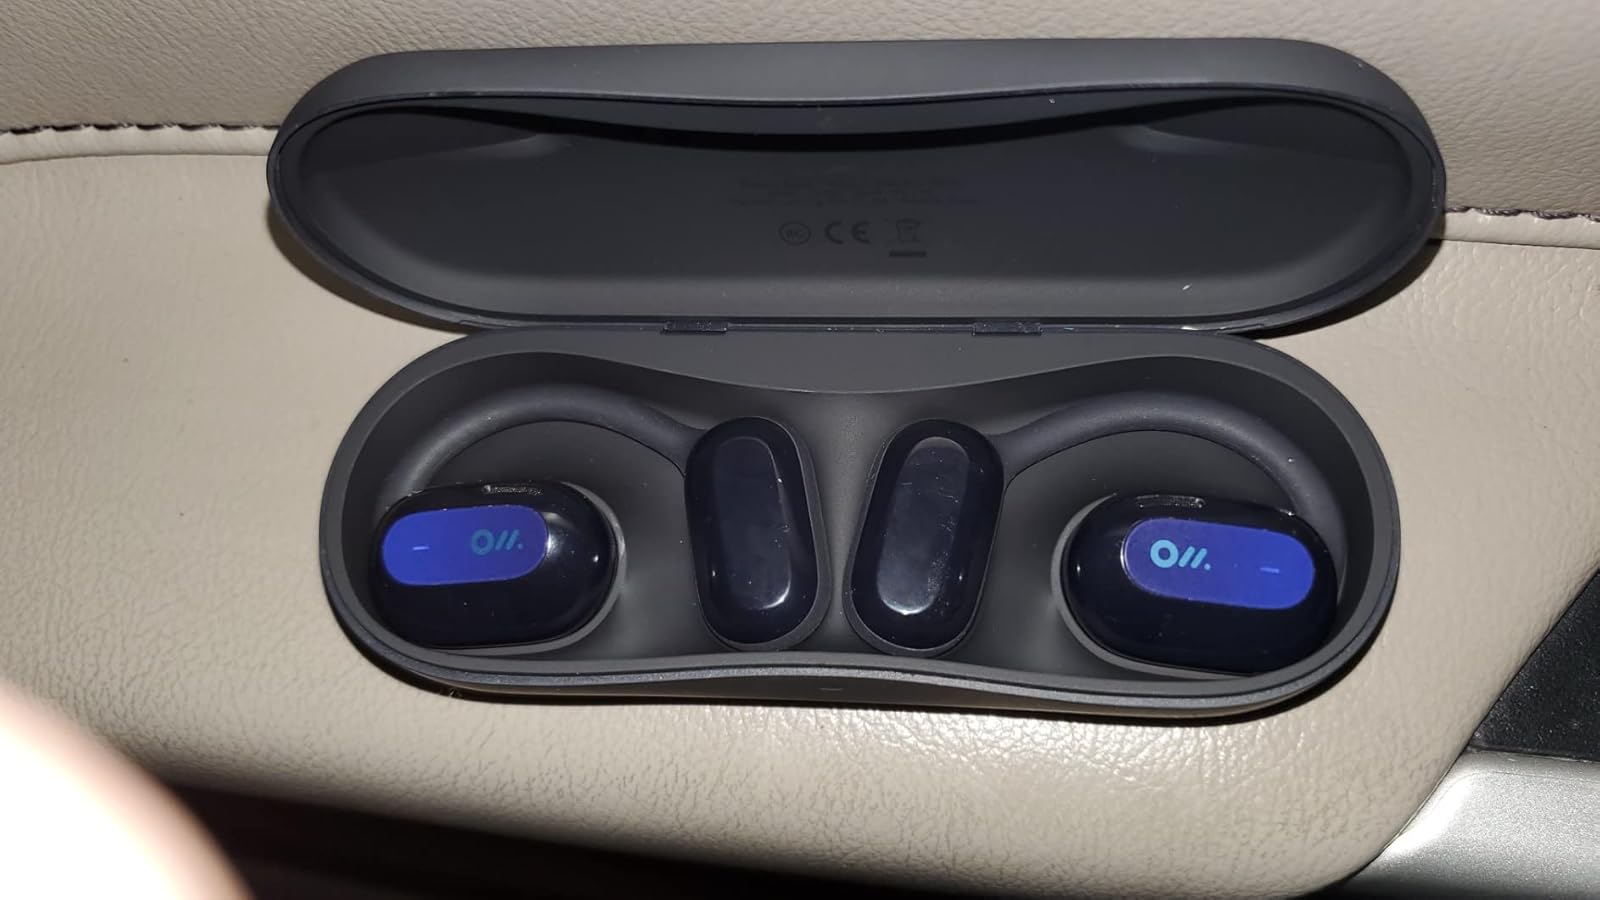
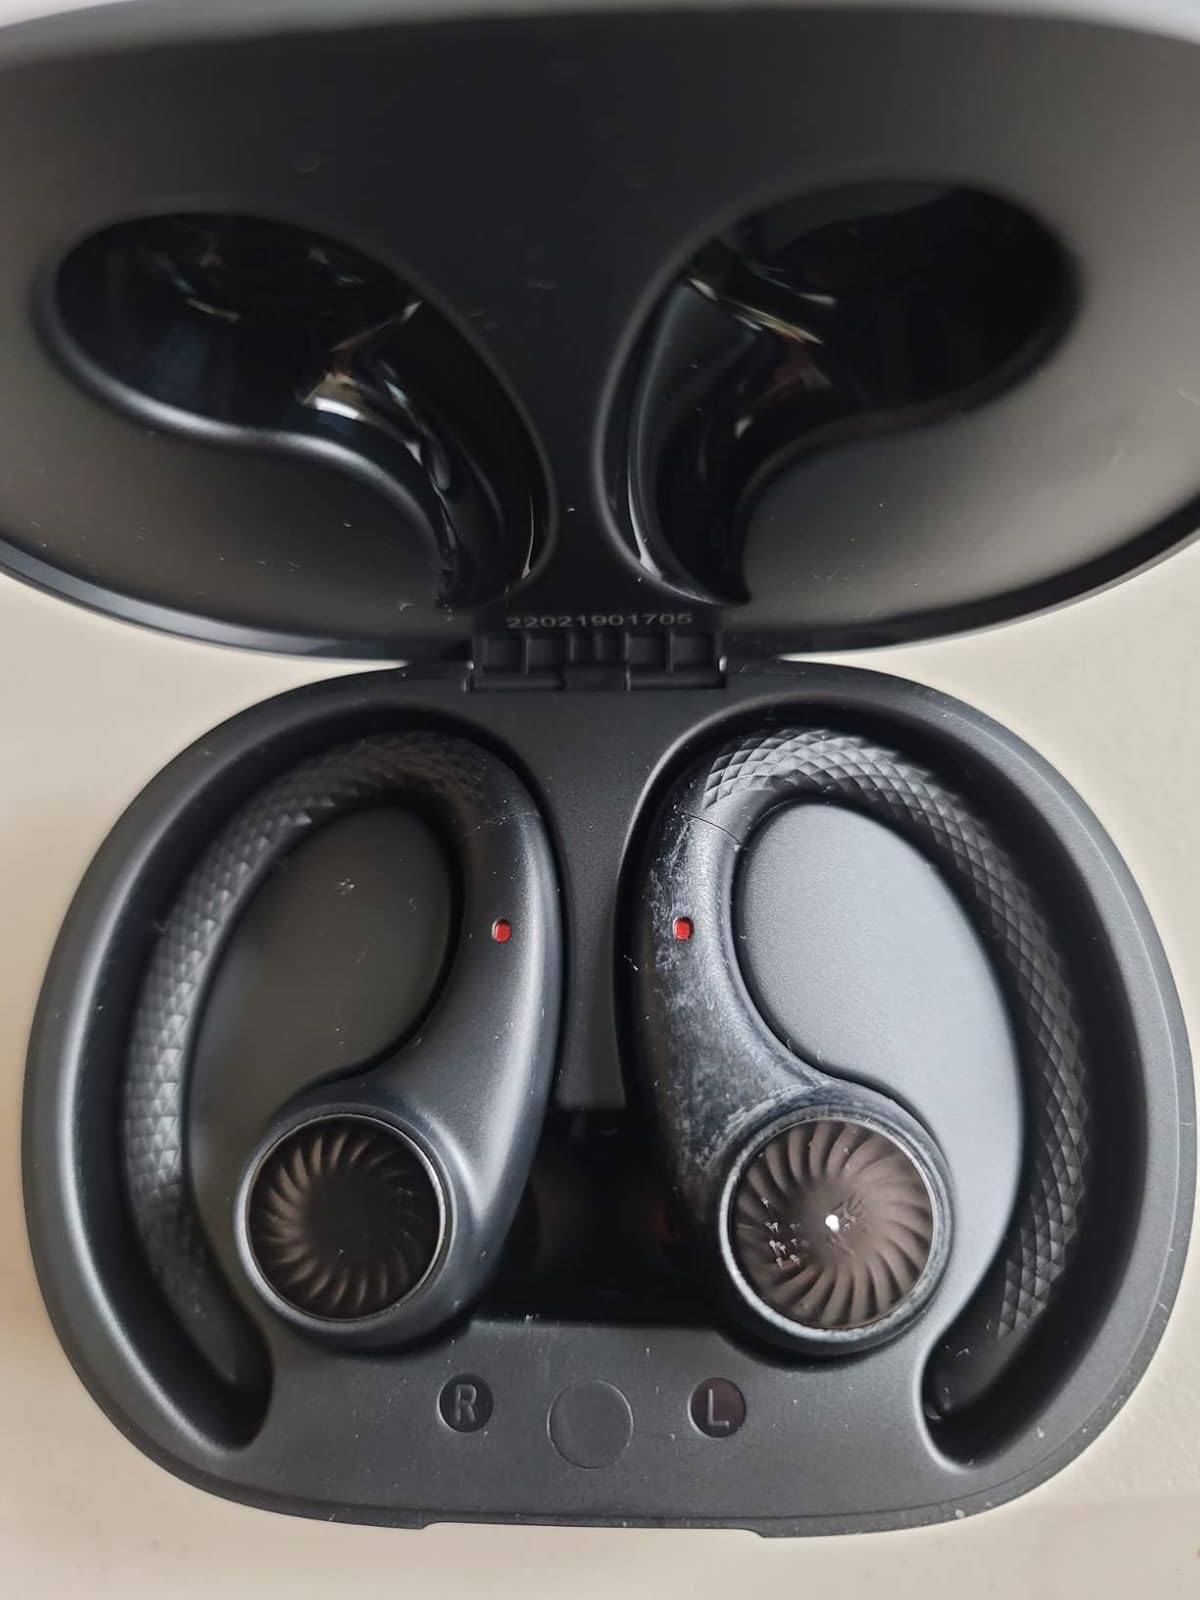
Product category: earbuds
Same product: no